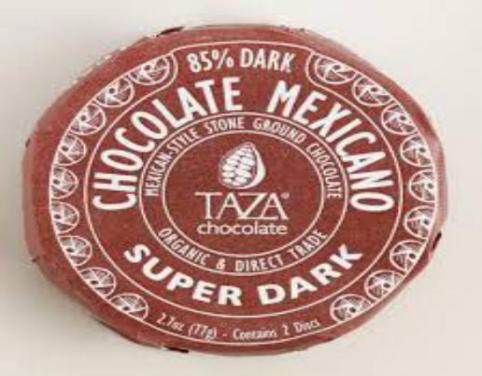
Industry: Food